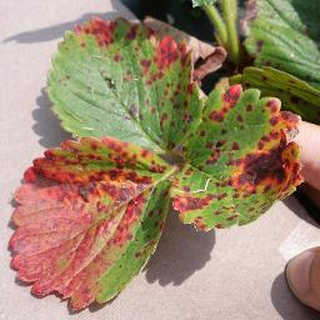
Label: strawberry_leaf_scorch